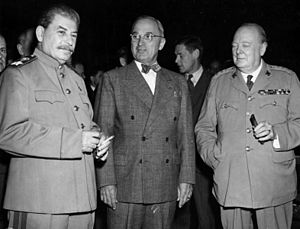
Potsdamkonferencen
Fra venstre: Josef Stalin, Harry Truman og Winston Churchill på Potsdam-konferencen
Potsdam-konferencen var en konference mellem Sovjetunionen, USA og Storbritannien, der fandt sted umiddelbart efter afslutningen af kamphandlingerne på det europæiske kontinent. Frankrig var ikke til stede, men underskrev som besættelsesmagt slutdokumentet. Konferencen fandt sted fra d. 17. juli til 2. august 1945 på slottet Cecilienhof i Potsdam sydvest for Berlin. Deltagerne på konferencen var lederne af de tre lande, Josef Stalin, Harry Truman og Winston Churchill samt deres udenrigsministre. Den 27. juli måtte Churchill træde tilbage som britisk premierminister som følge af et valgnederlag og blev afløst i Potsdam af Labour-lederen Clement Attlee.